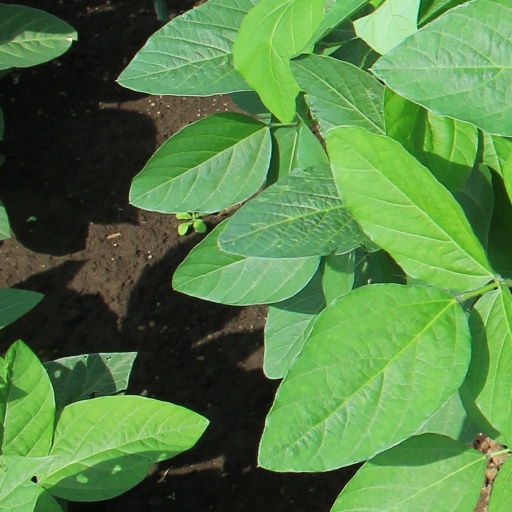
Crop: soybean